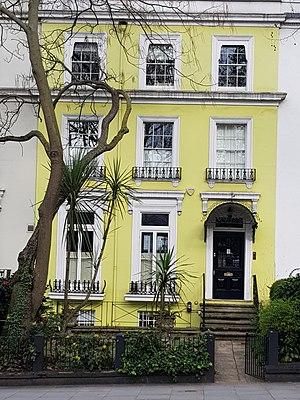
Maison sur Holland Park Avenue, Londres.
Holland Park Avenue est une rue de la ville de Londres, Royaume-Uni.